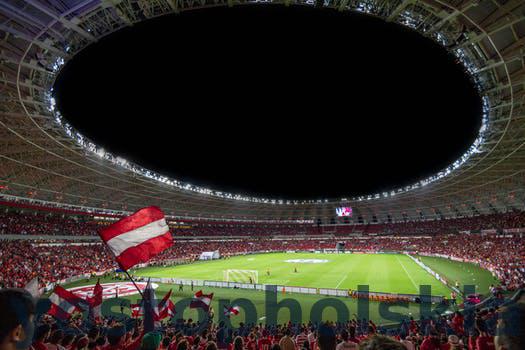
Label: Watermark